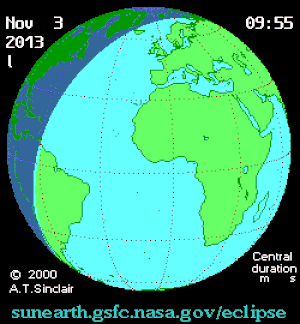
Une éclipse solaire hybride a eu lieu le 3 novembre 2013. C'est une très rare AT.